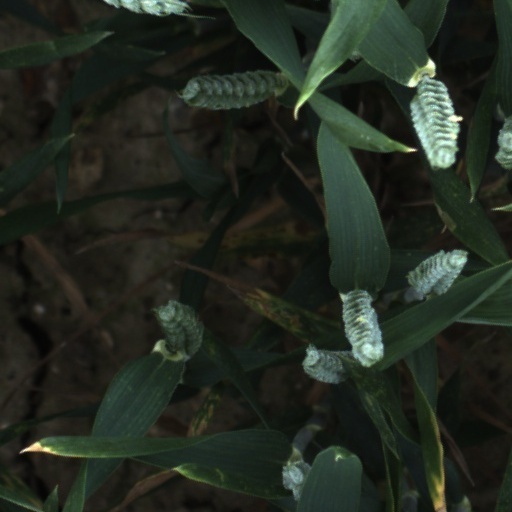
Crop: wheat